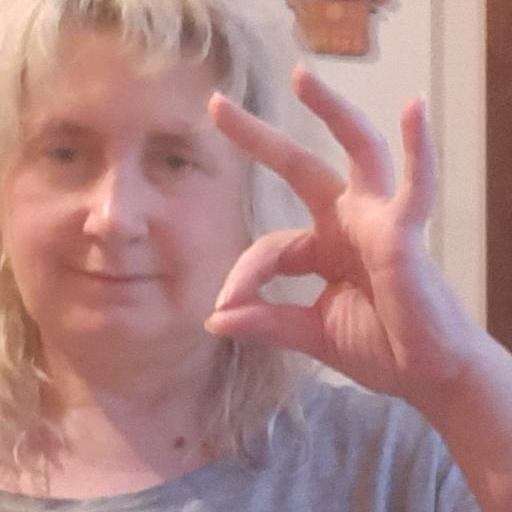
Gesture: ok